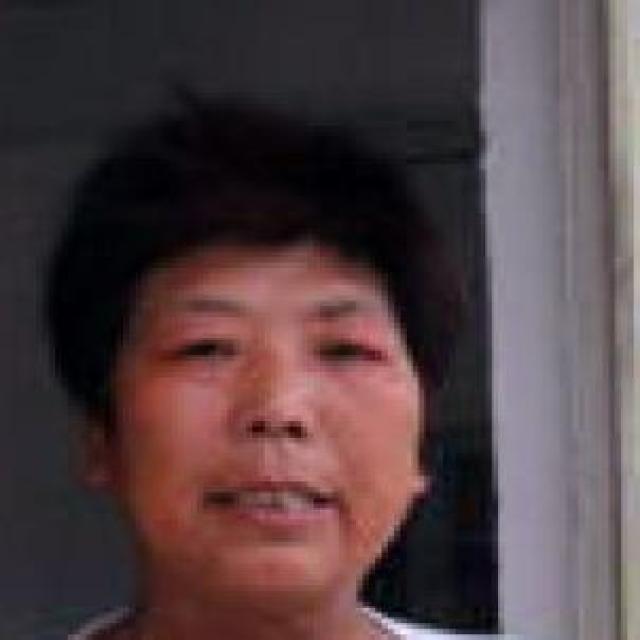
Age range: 45-64